Jordan Grand Prix

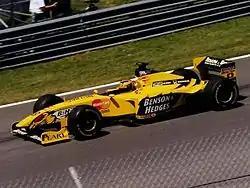
The season was Jordan's most successful in F1, with Heinz-Harald Frentzen winning two races. The team finished third in the Constructors' Championship.

With Frentzen and Ralf Schumacher swapping teams for (Frentzen at Jordan and Ralf at Williams), the season would turn out to be a nightmare for Hill, who was to retire at the end of the season. However, Frentzen's season was immensely successful, with the German earning two victories and a pole position. For a short while Frentzen had entertained thoughts of a world title, but poor luck and greater speed from McLaren and Ferrari ended his hopes. Frentzen finished third in the Drivers' Championship and the team also finished third amongst the Constructors'. 1999 was to be the team's finest season.